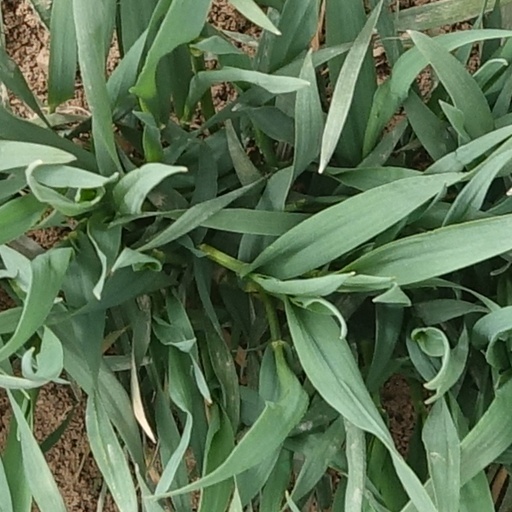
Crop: wheat